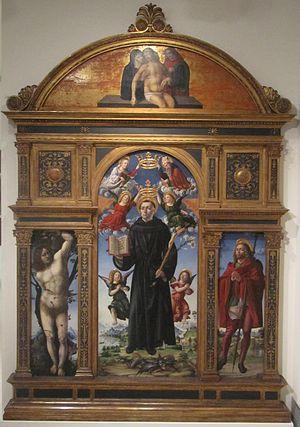
Vincenzo Da Crema dit Vincenzo Civerchio ou Il Civerchio était un peintre italien et un sculpteur sur bois de la Renaissance, actif à Brescia qualifié de perspectiviste.
La Renaissance bergamasque et bressane est l'une des principales déclinaisons de l'art de la Renaissance en Italie. L'importance des deux villes sur la scène artistique s'est développée à partir du XVIᵉ siècle, lorsque les artistes étrangers et locaux ont fait une synthèse originale des manières lombardes et vénitiennes, grâce à la position géographique particulière des deux villes: le dernier avant-poste de la Sérénissime sur le continent pour Bergame et territoire disputé entre Milan et Venise pour Brescia.